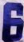
Number: 6